Marengo trial

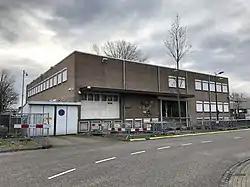
The heavily secured De Bunker in Amsterdam Nieuw-West where the trial took place

On 31 May 2019, lawyers for three suspects filed complaints against the Public Prosecution Service and the police. According to the lawyers, they had leaked documents to "Het Parool".